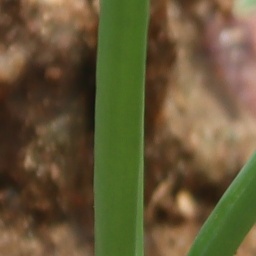
Label: Iris yellow virus